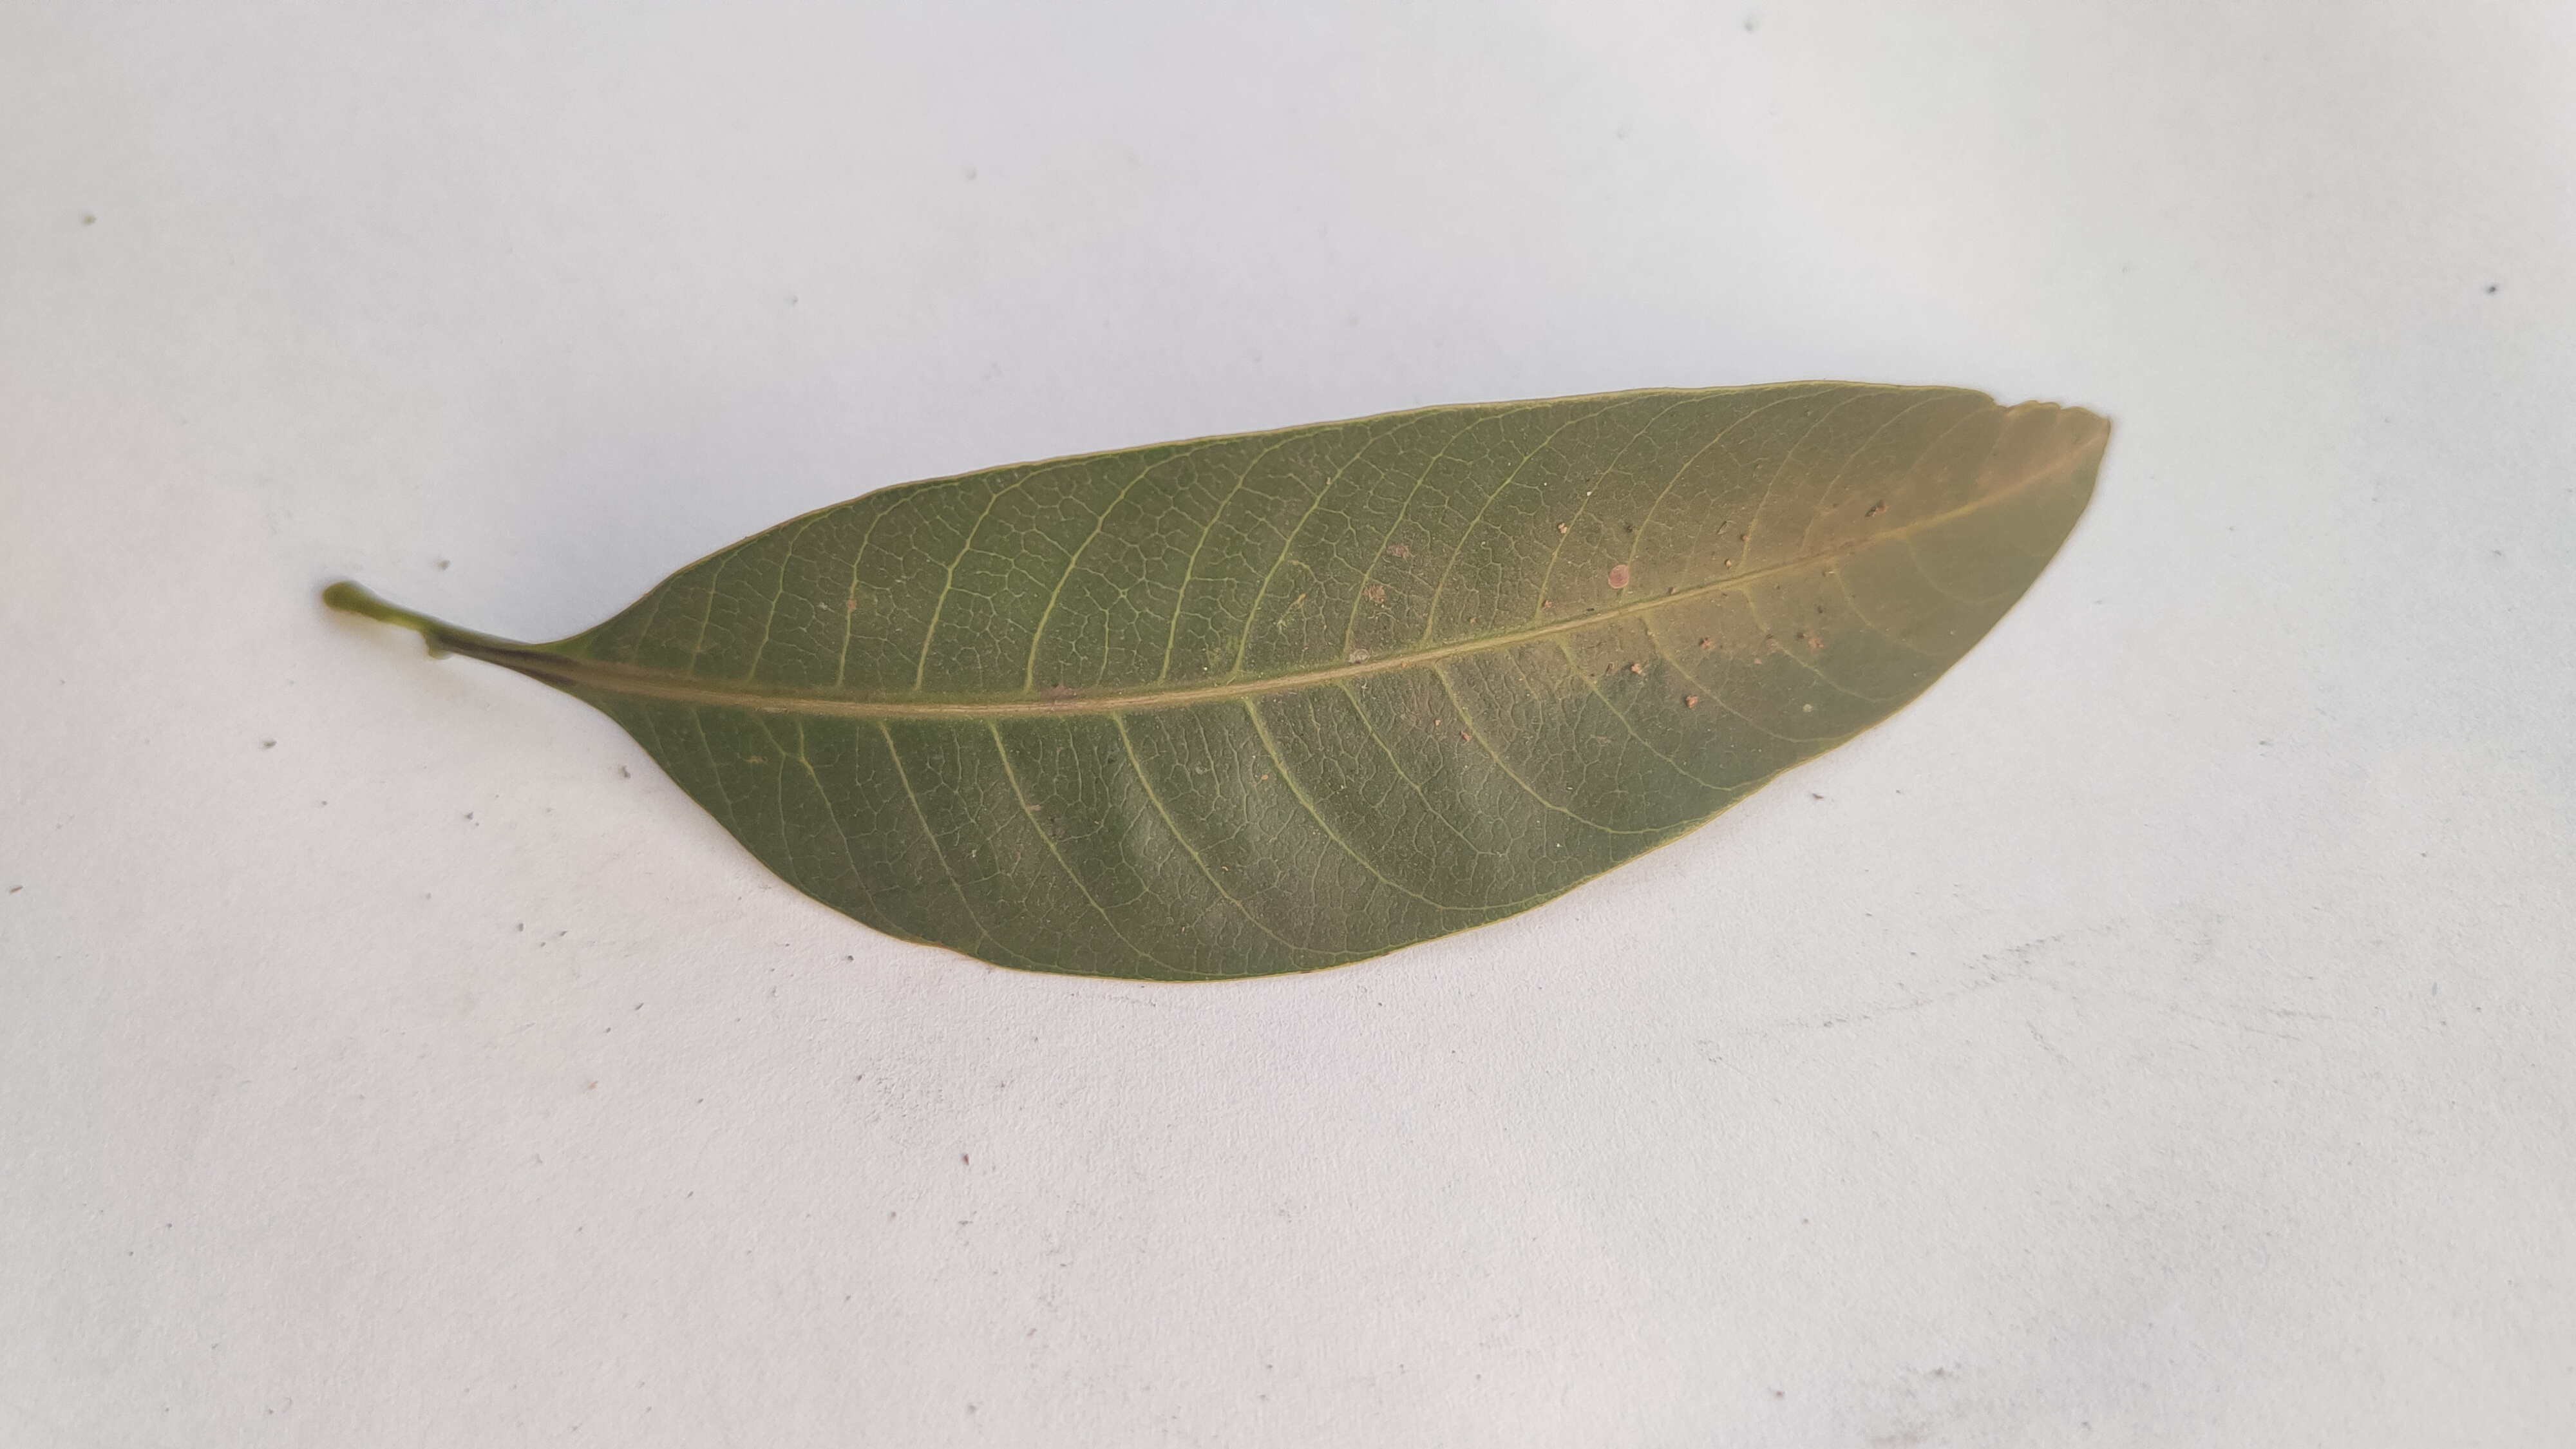
Leaf variety: Mango